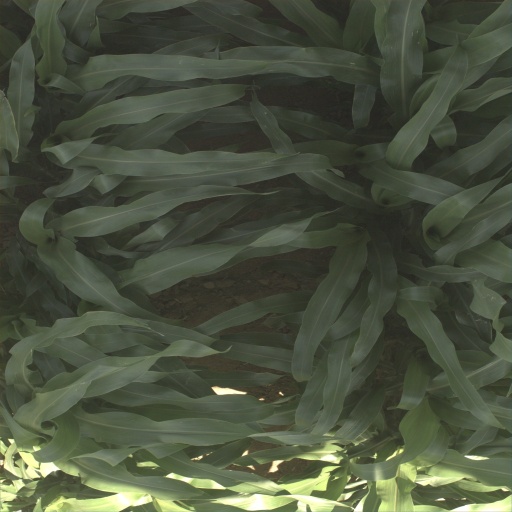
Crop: sorghum